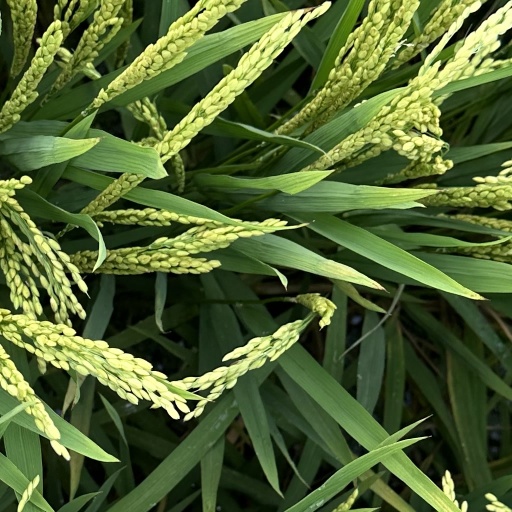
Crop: rice